Scorpaenopsis diabolus

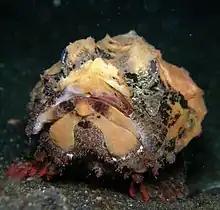
"Scorpaenopsis diabolus"

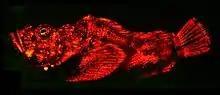
Biofluorescence of "Scorpaenopsis diabolus"

"Scorpaenopsis diabolus" has a broad head with a wide mouth, a humped back, and a tapering body, and can reach in length. Its dorsal fin has 12 venomous spines and eight to 10 soft rays. The anal fin has three spines and five to six soft rays. The skin is rough with low conical projections, spines, and tassels. The colouring is a combination of mottled grey and white with reddish-brown blotches and the fish is well-camouflaged among stones and corals. The inner sides of the broad pectoral fins have orange, black, and white blotches and the fins can be "flashed" as a warning. This fish closely resembles the reef stonefish ("Synanceia verrucosa").